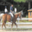
Label: horse